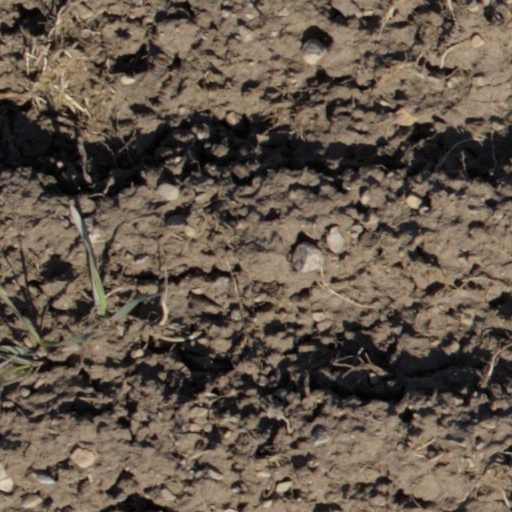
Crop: wheat